Simone de Beauvoir

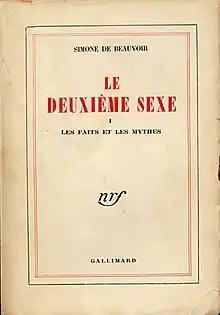
"The Second Sex"

In 1981 she wrote "La Cérémonie des adieux" ("A Farewell to Sartre"), a painful account of Sartre's last years. In the opening of "Adieux", Beauvoir notes that it is the only major published work of hers which Sartre did not read before its publication.|